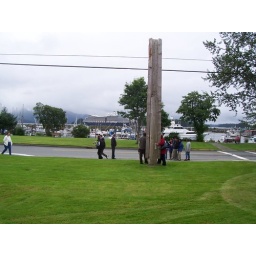
Tourists by totem pole in front of school. Note cruise ship in background.